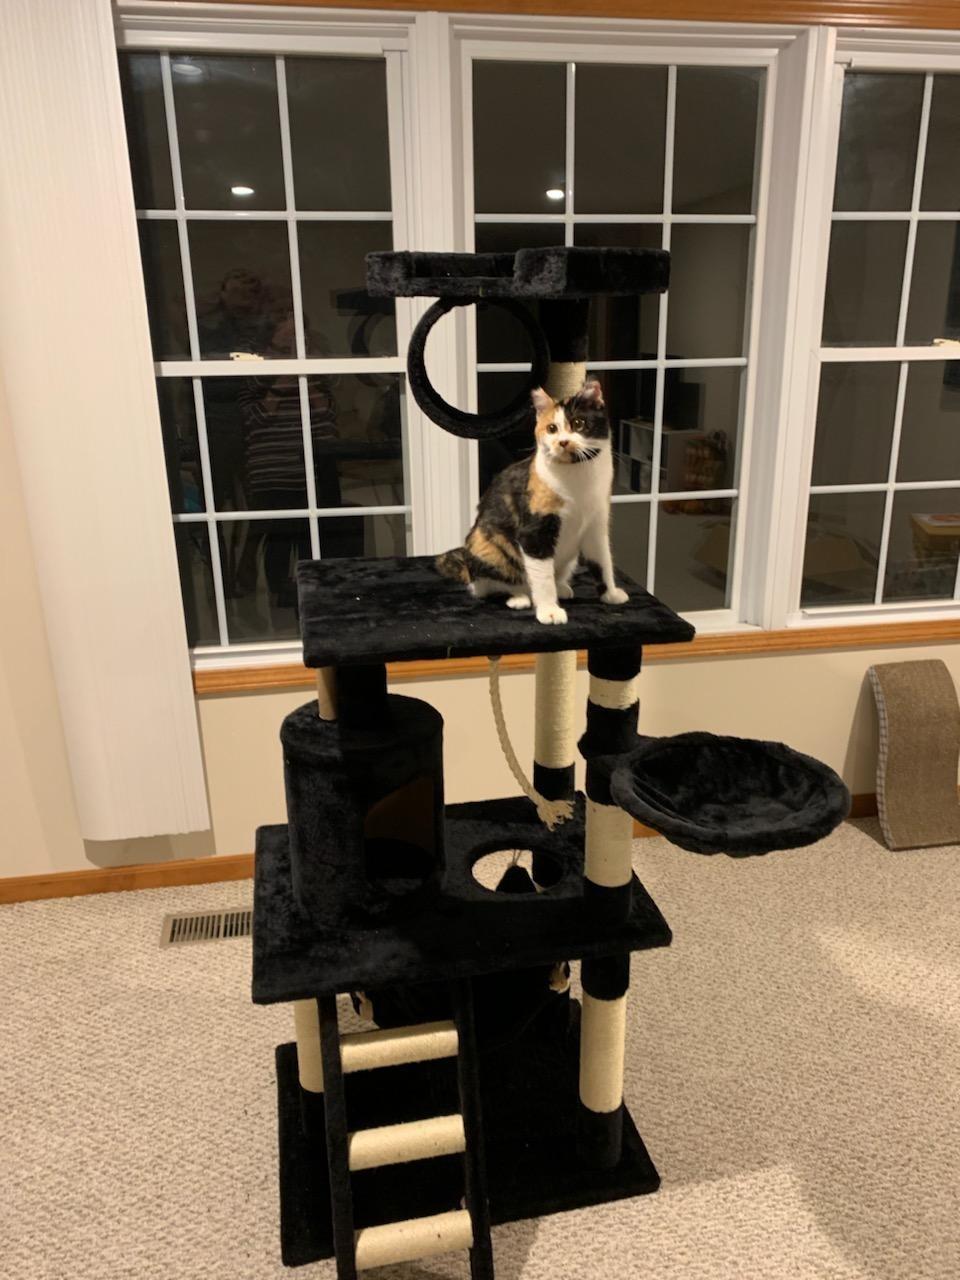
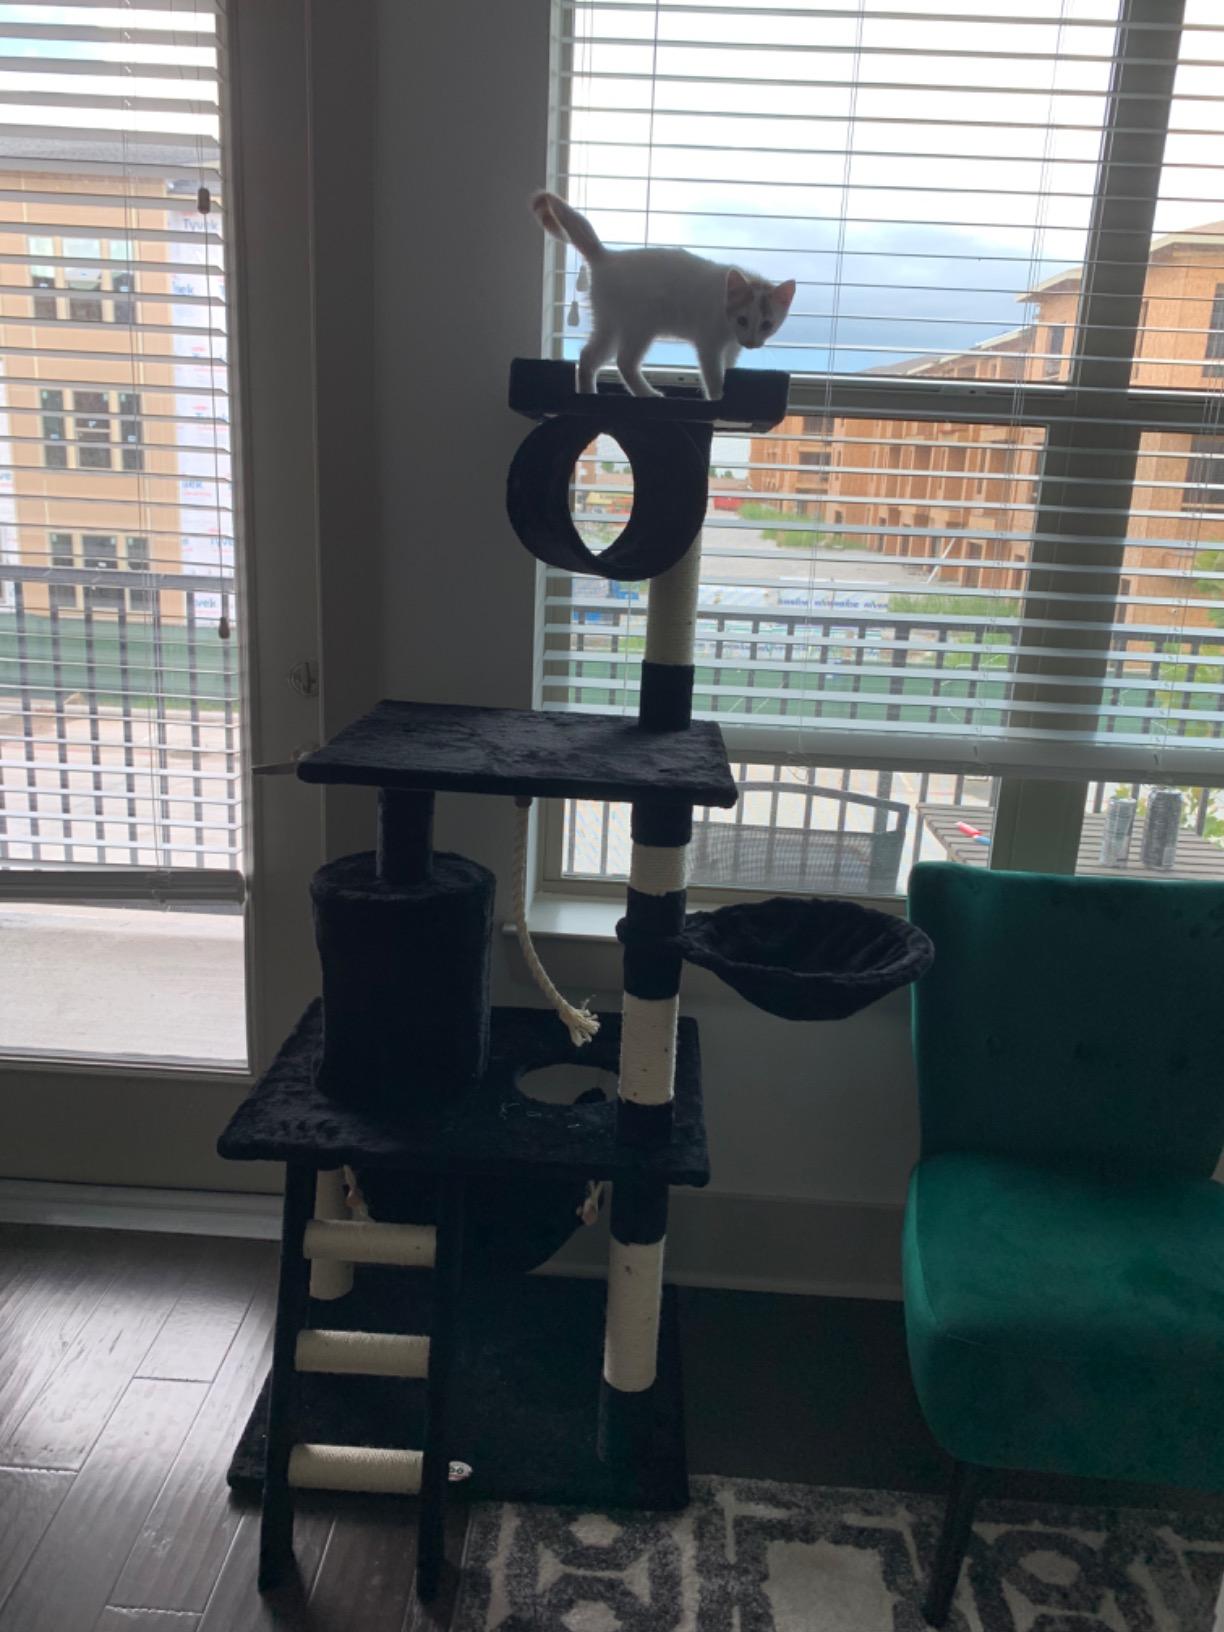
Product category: items_cat tree
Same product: yes